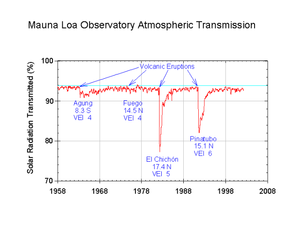
Un hiver volcanique est une baisse de la température provoquée par des cendres volcaniques et des gouttelettes d'acide sulfurique, dues à une forte éruption volcanique, présentes dans l'atmosphère et réfléchissant les rayons du soleil. On parle aussi de forçage volcanique, expression construite à partir de l'anglais « volcanic forcing ».